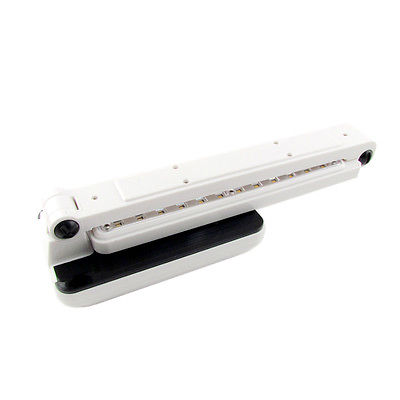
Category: lamp